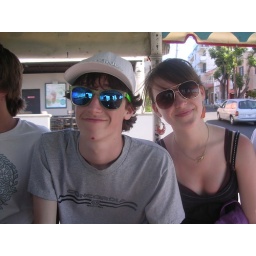
riding in a red truck